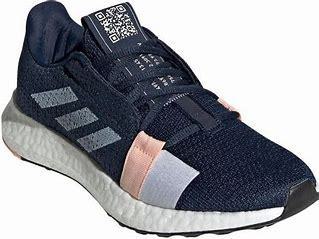
Brand: Adidas
Model: Senseboost Go